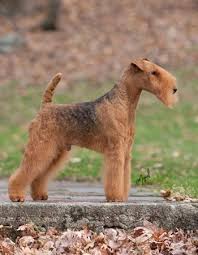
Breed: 216-n000017-Lakeland_terrier